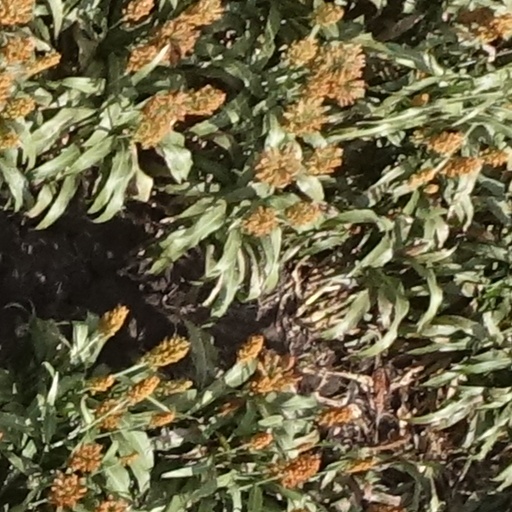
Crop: sorghum